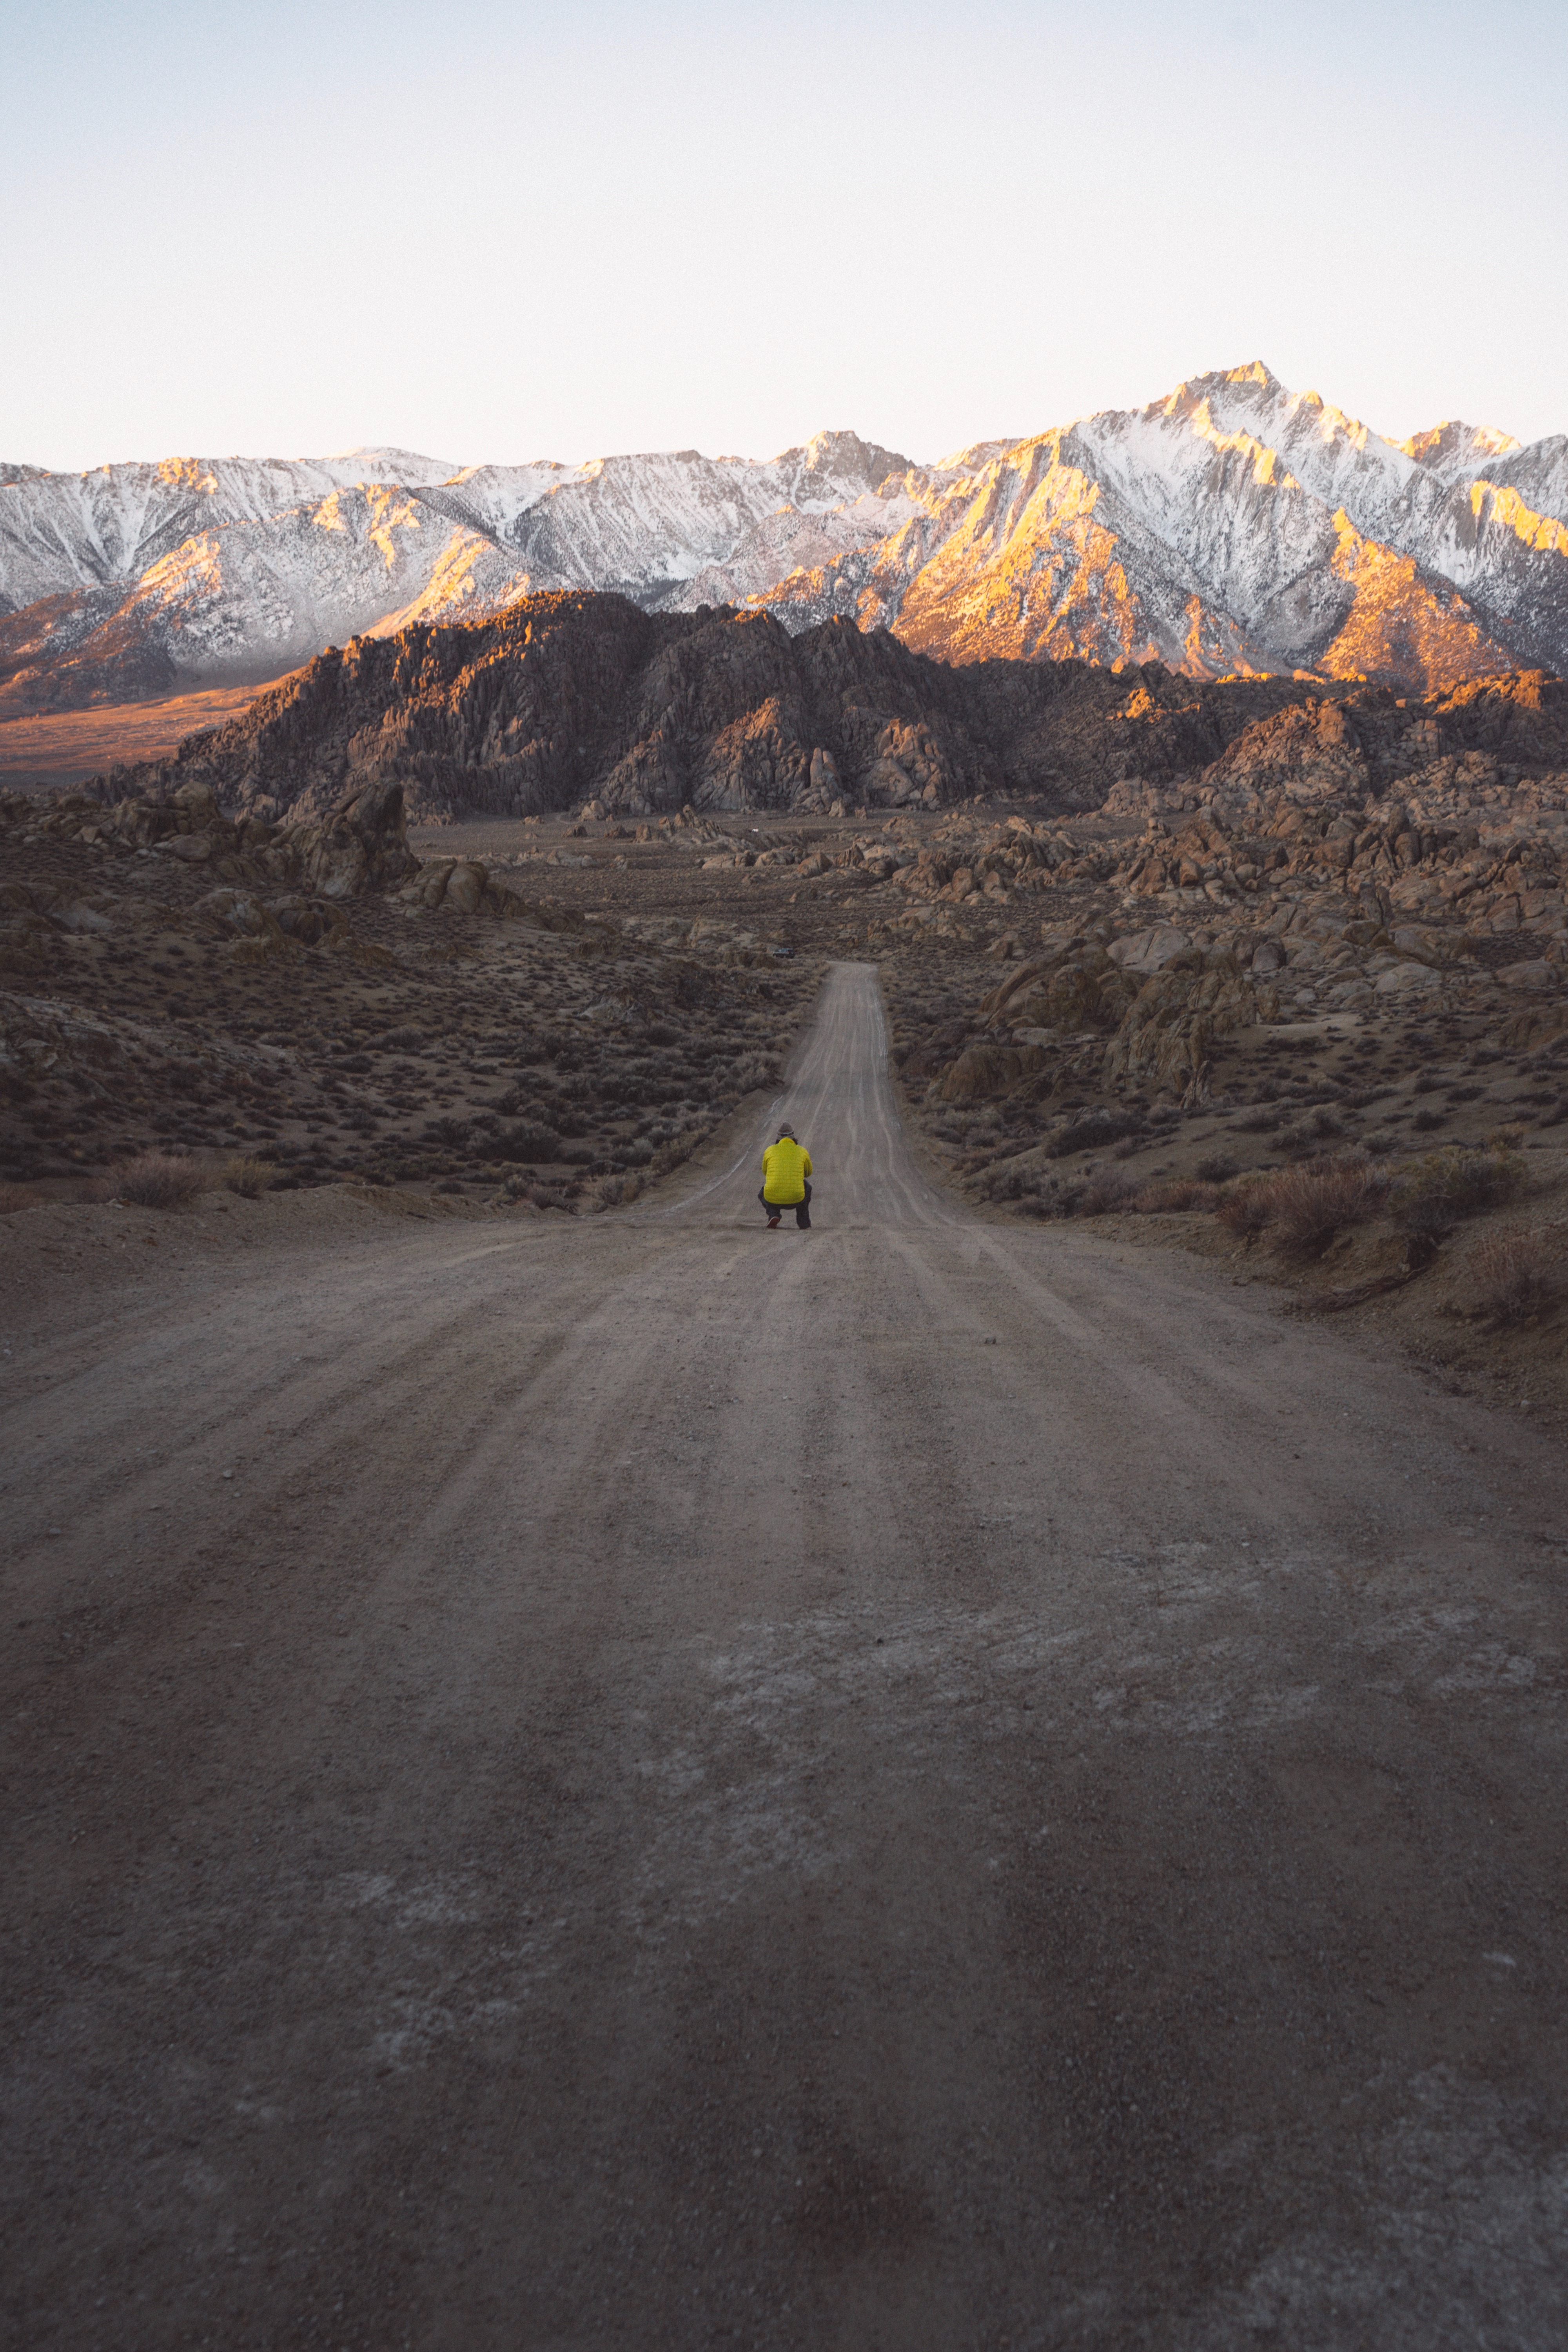
landscape, wilderness, mountain, snow, winter, road, hill, valley, mountain range, terrain, ridge, geology, infrastructure, plateau, landform, mountain pass, mountainous landforms